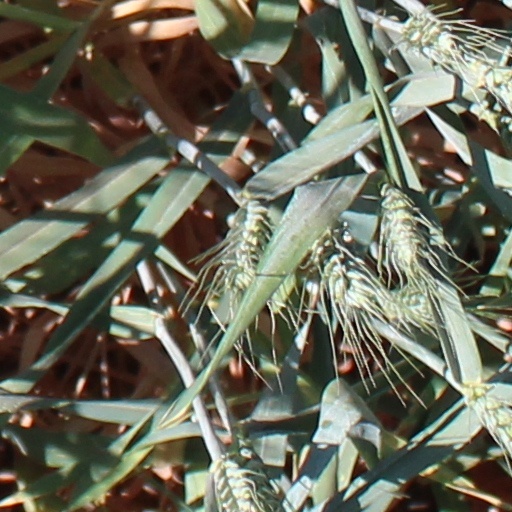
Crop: wheat